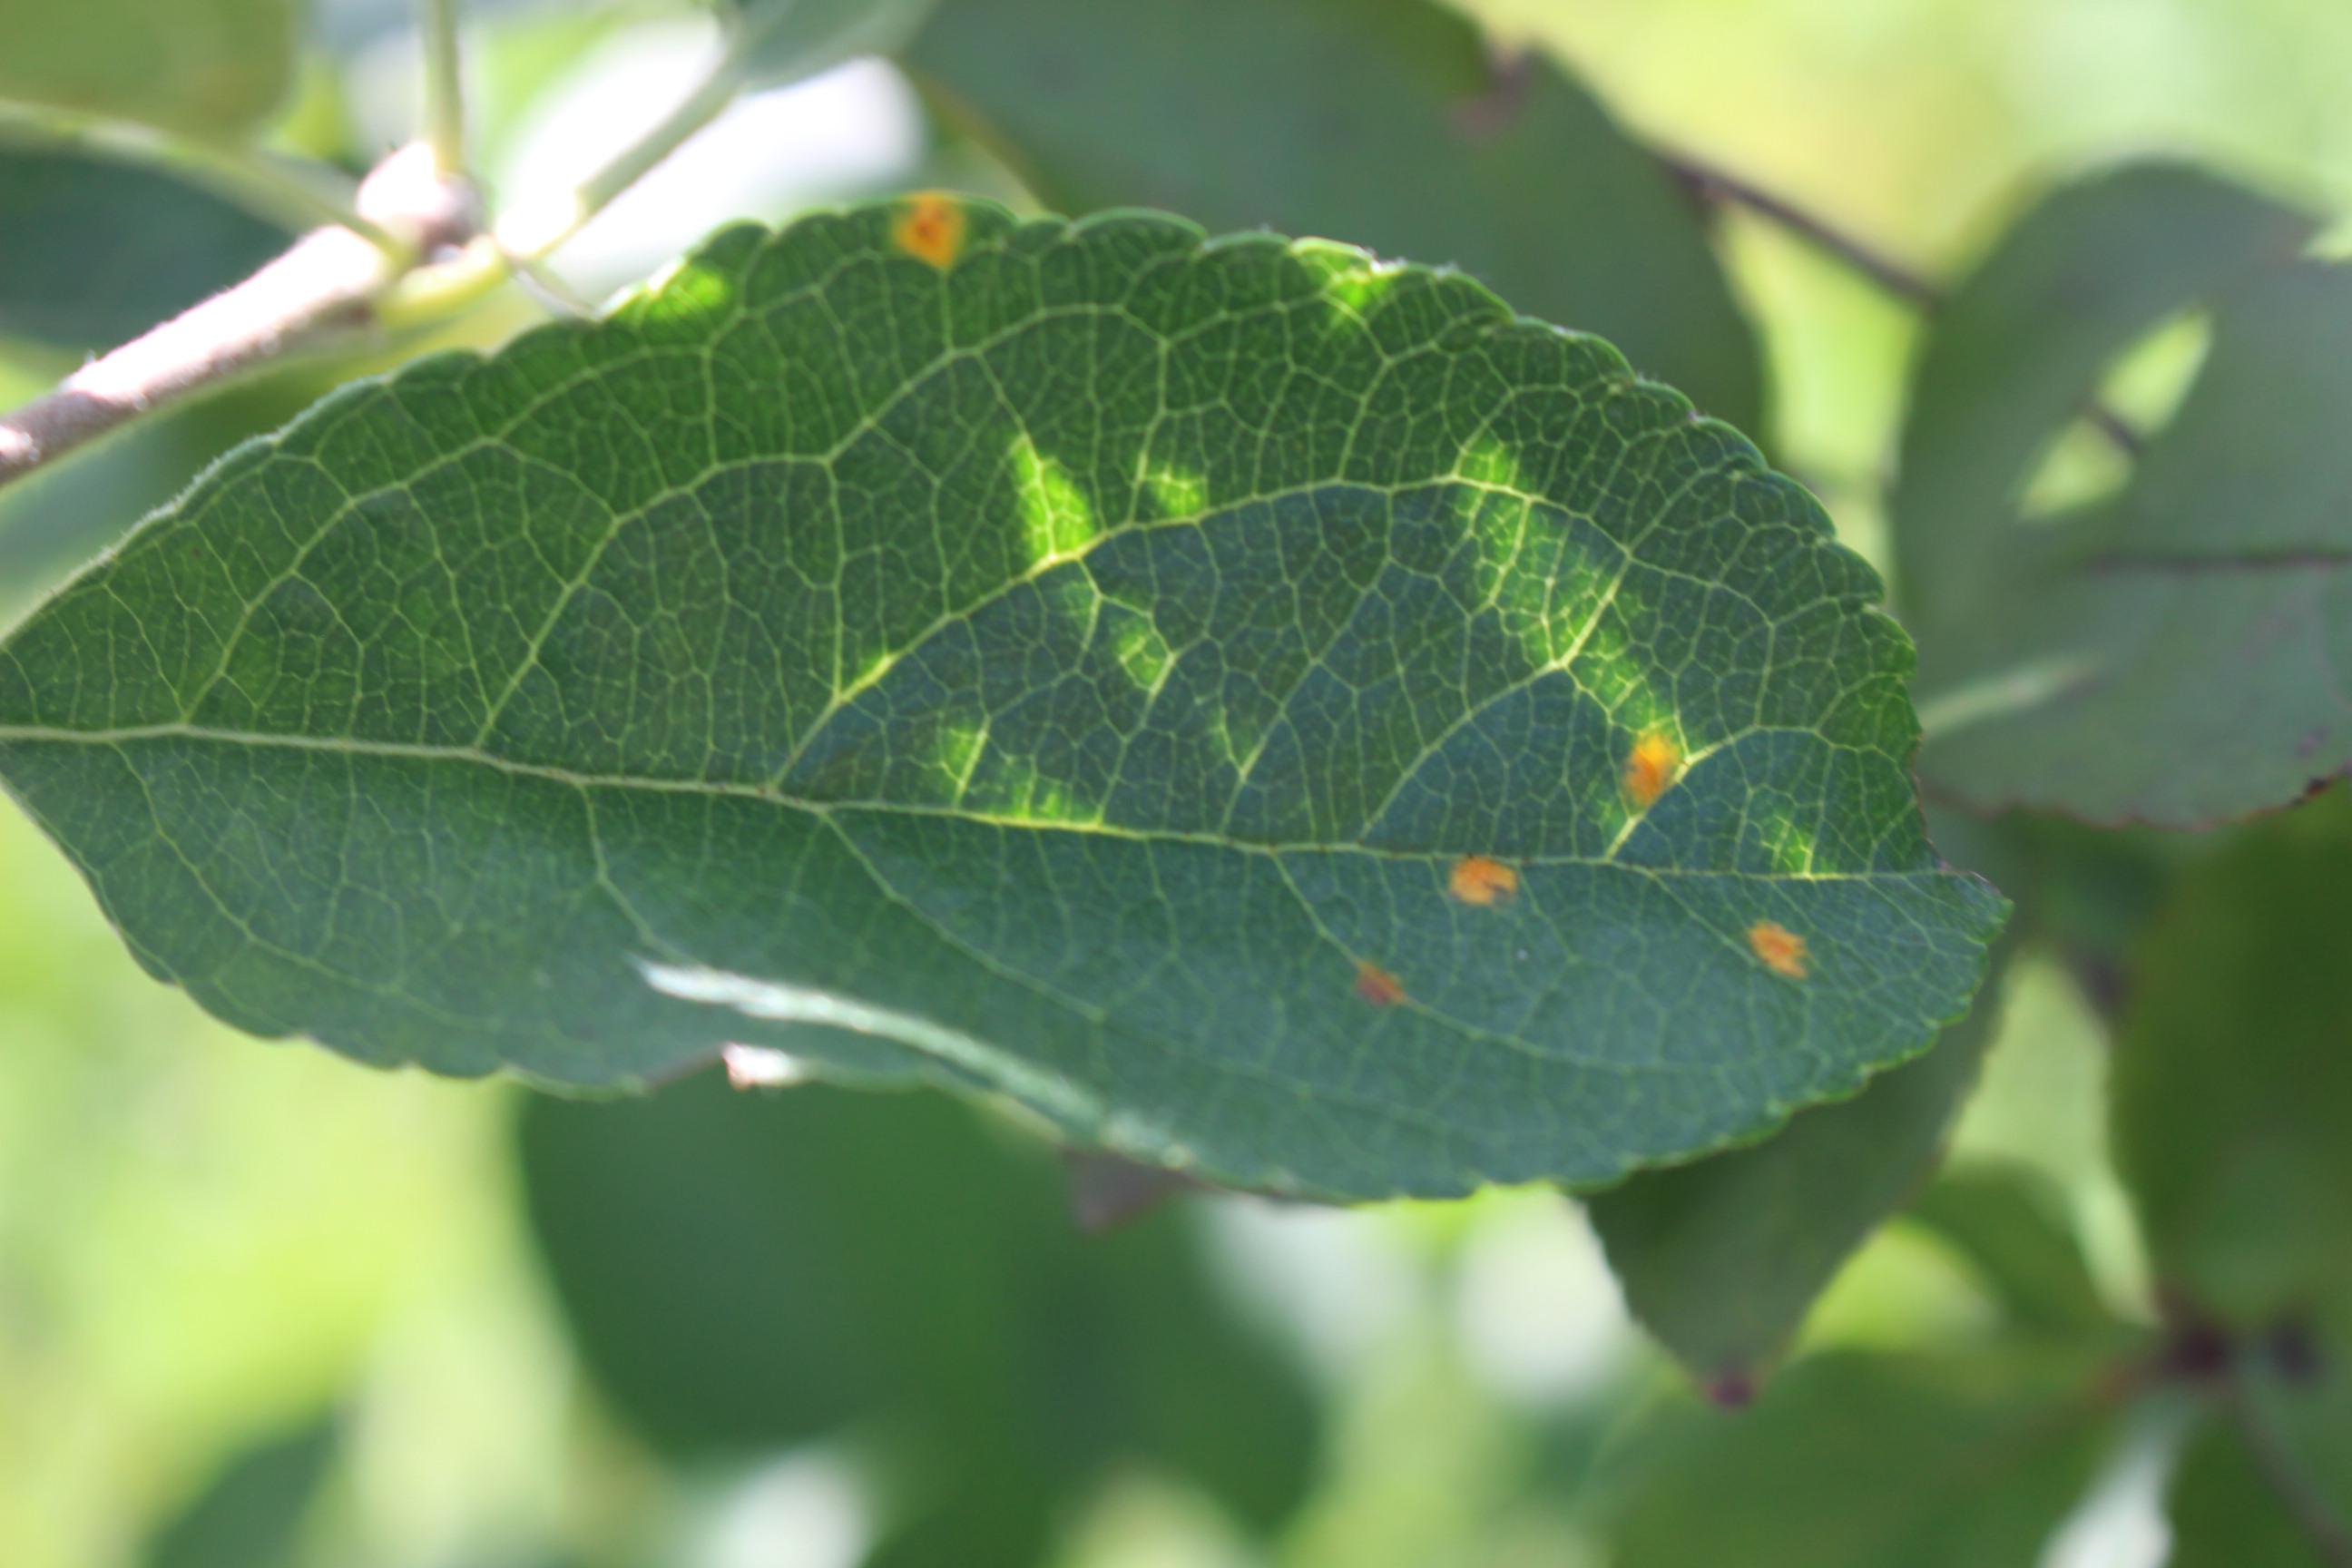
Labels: rust